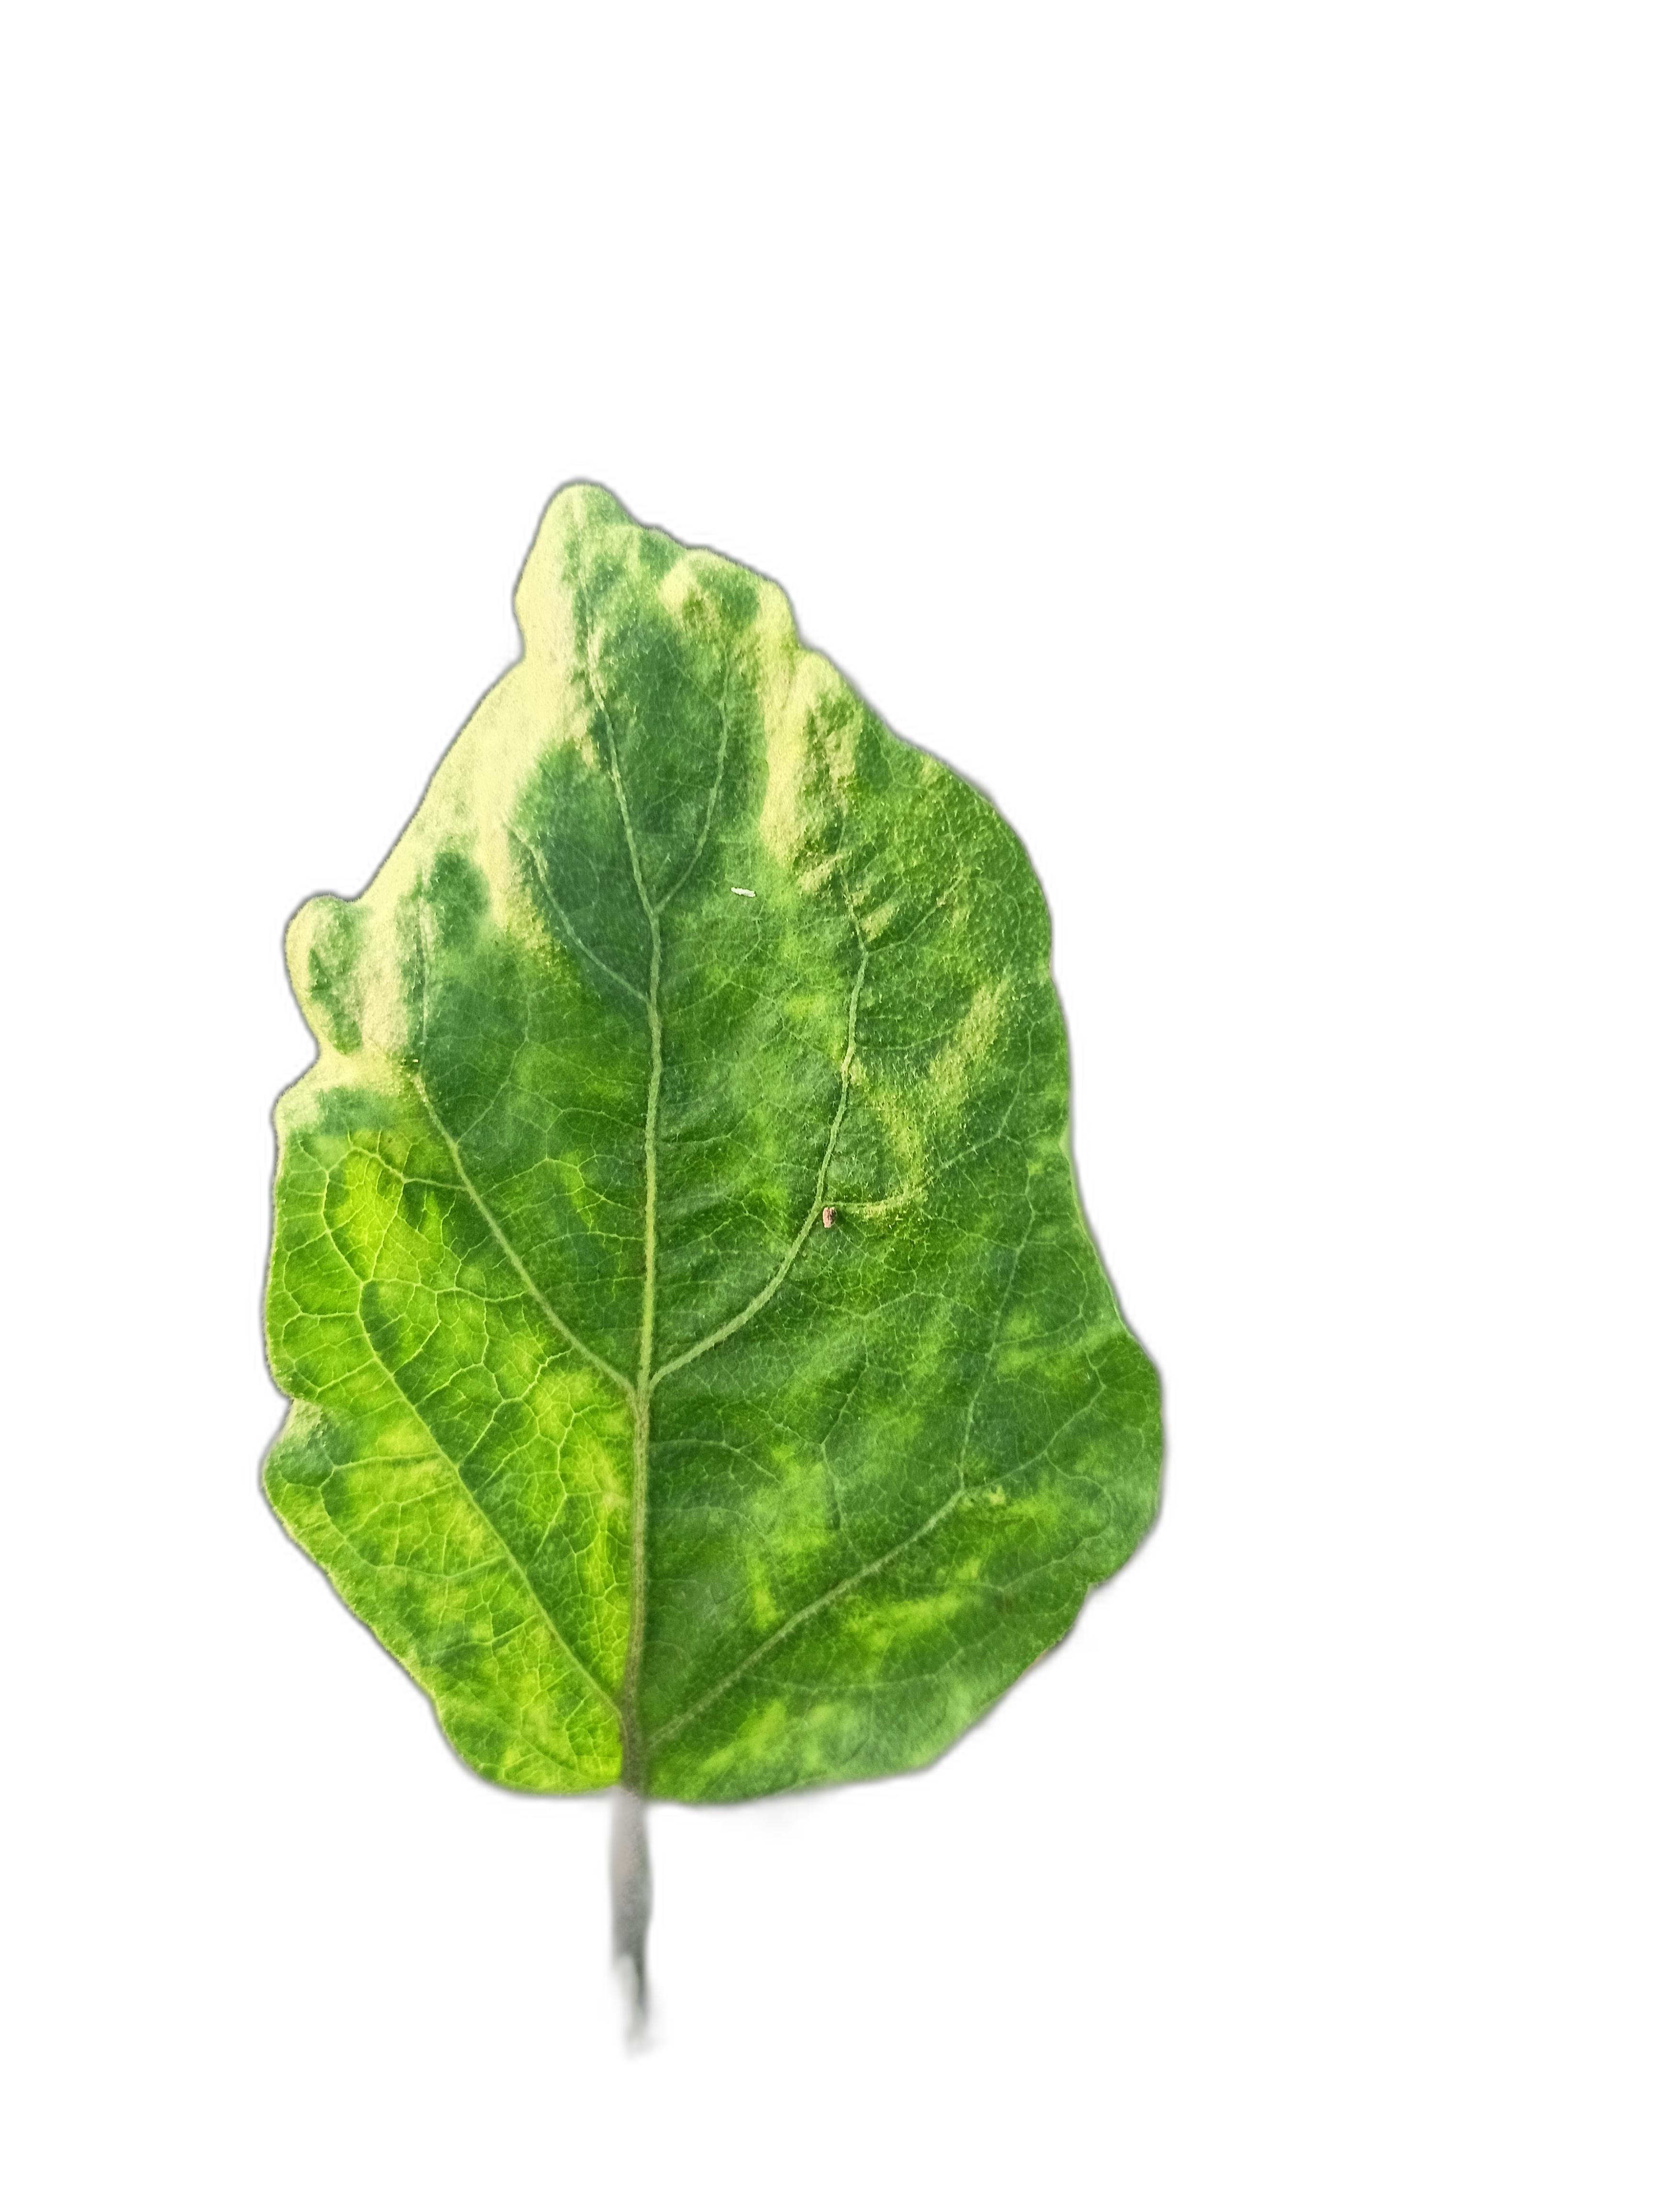
Label: Mosaic Virus Disease